Nation Towers

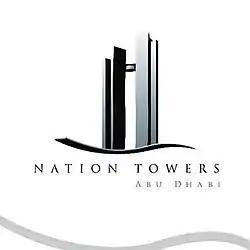
Logo of Nation Towers

The construction of the towers was sponsored by International Capital Trading (owner), The contractors was a joint venture between Arabtec Construction and National Projects and Construction (NPC). The initial bid for the construction project was priced at $435 million (Dh1.6 billion). KEO International Consultants was the Lead Consultant, Engineer and Construction Supervisor. The design architect was WZMH Architects, won the appointment through an international design competition.